Immigration in Honduras

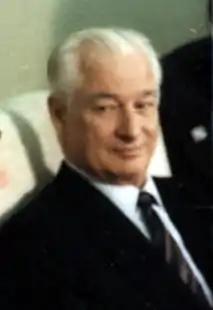
Jose Simon Azcona, ex-president of Honduras, son of Spanish immigrants.

The Spanish settlers were the first European immigrants to arrive in Honduras, after the discovery of America, when the colony of the Spanish monarchy was established in the new continent. With the passage of time, the citizens who came to what is currently the Republic of Honduras were of more nationalities, many of them French, Italian, British, and German.